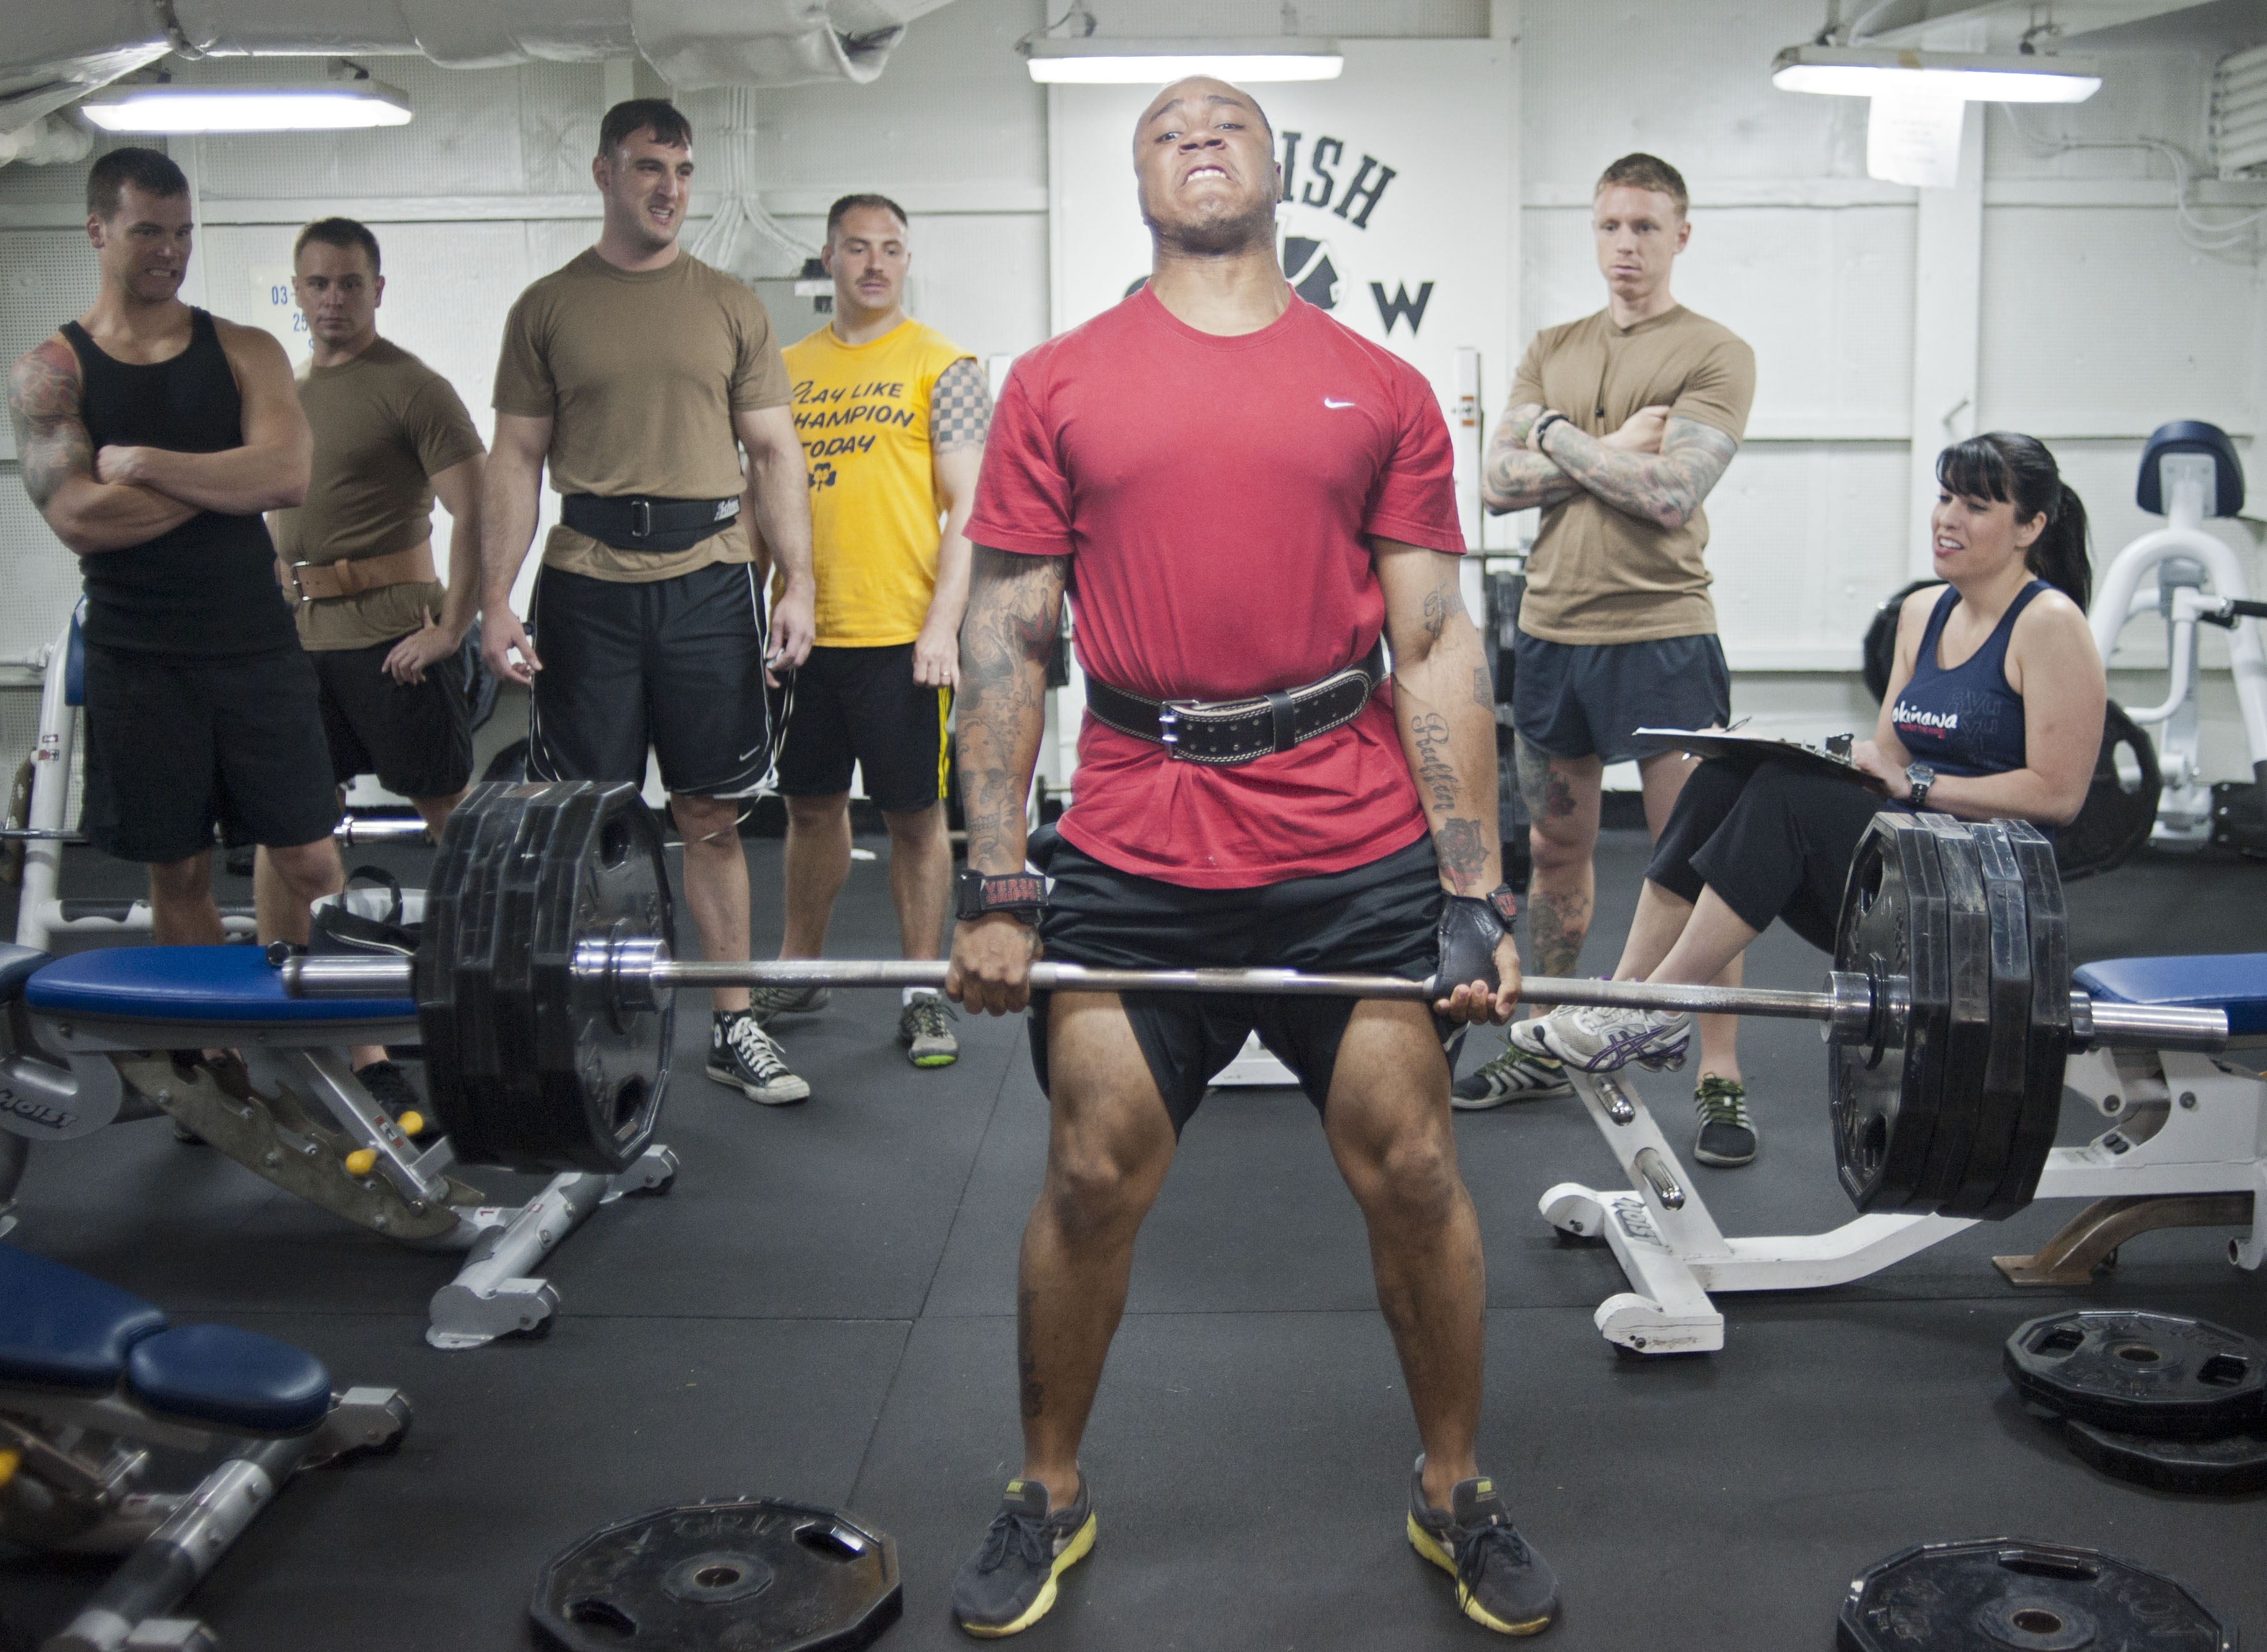
person, structure, woman, room, arm, gym, workout, muscle, chest, men, sports, weights, bodybuilding, squat, strength training, barbell, physical exercise, weight training, sport venue, human action, physical fitness, biceps curl, deadlift, bodypump, overhead press, dead lift, weight lifters